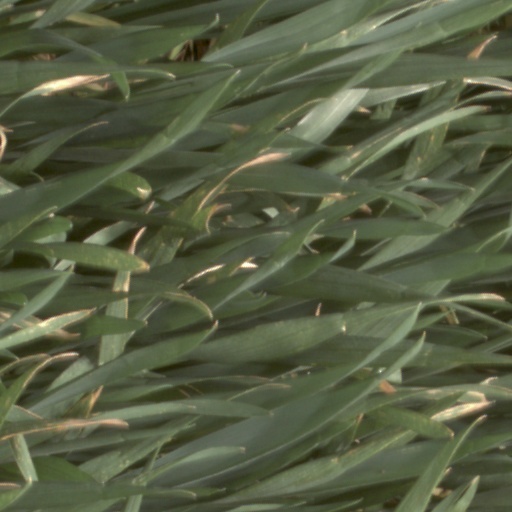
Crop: wheat